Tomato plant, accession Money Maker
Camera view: vertical (180 deg); turntable rotation: 240 degrees
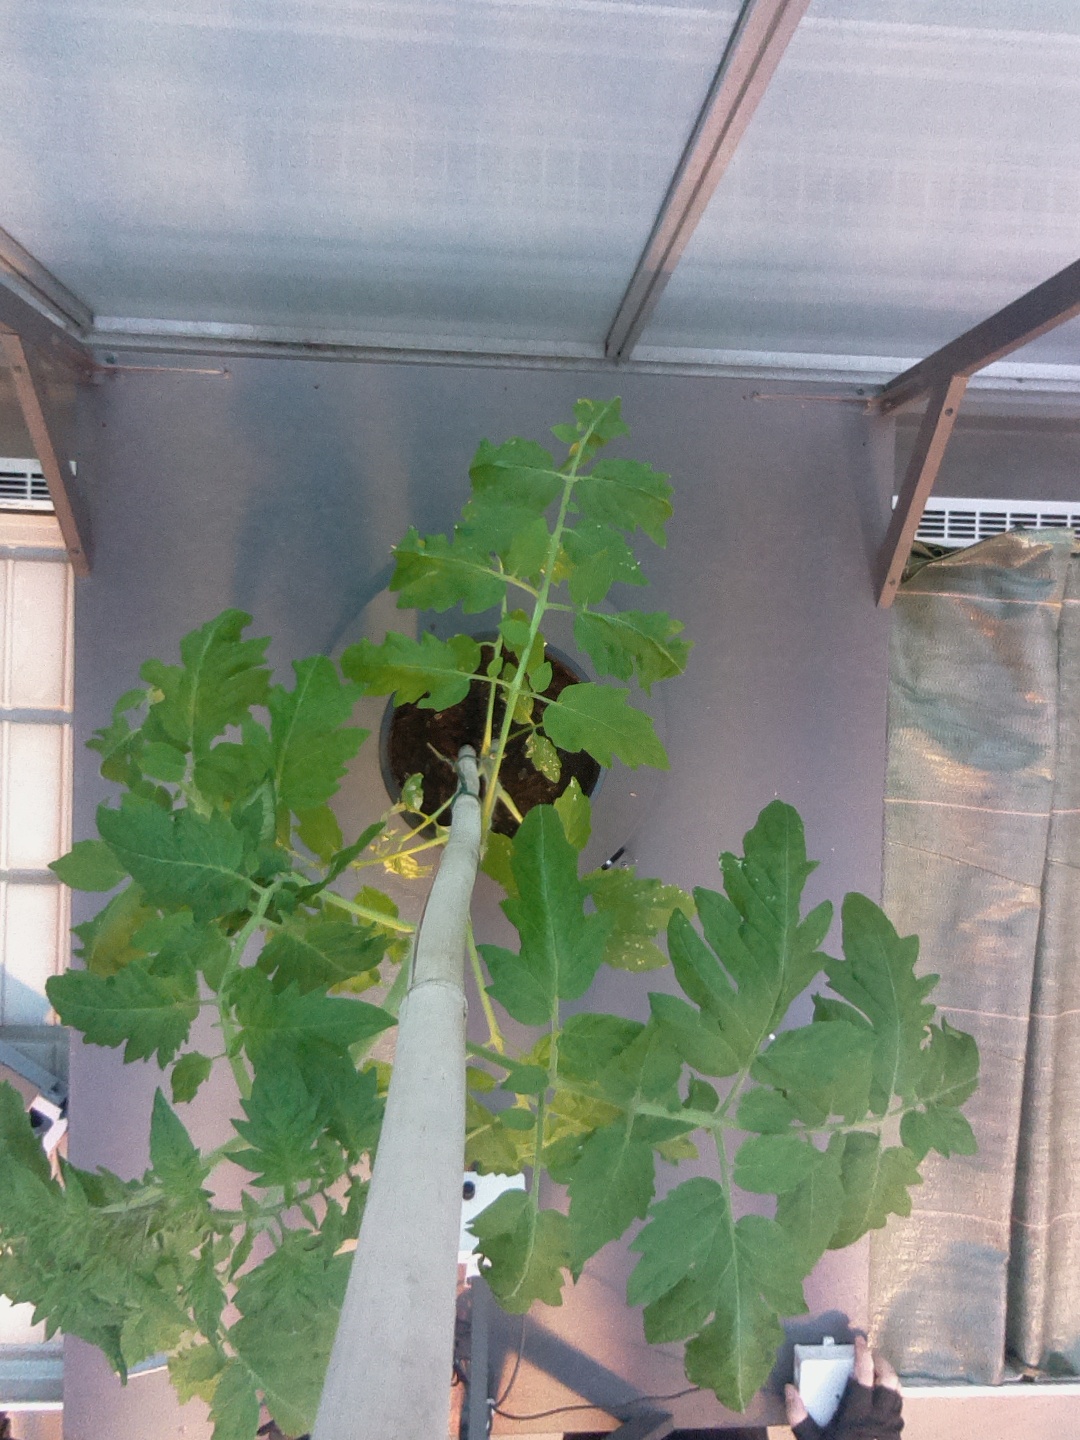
BBCH growth stage 55: 5 inflorescences visible